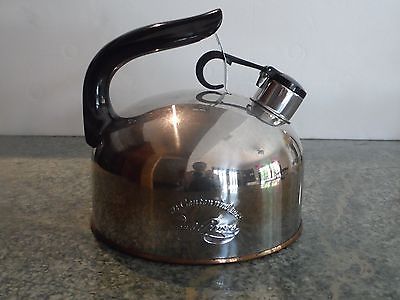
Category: kettle